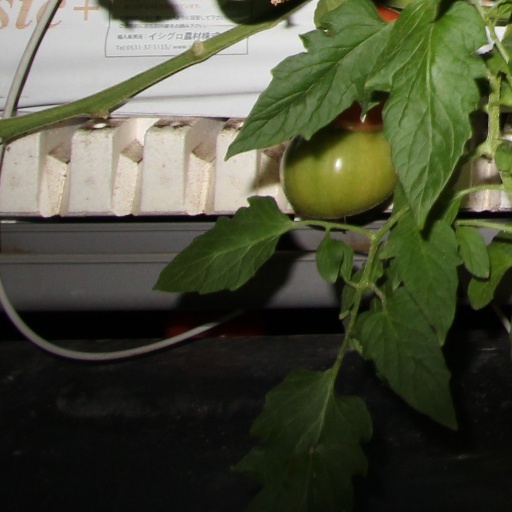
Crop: tomato